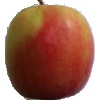
Label: Apple Pink Lady 1